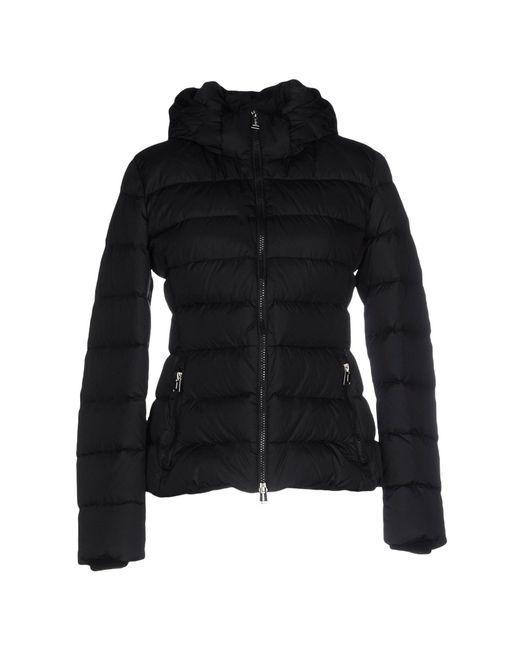
Schwarze, geschwollene Nylon-Langarmjacke mit Rollkragen